Bellmer

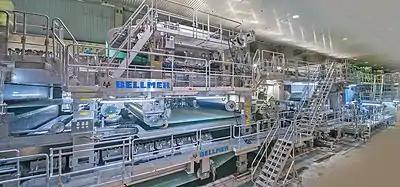

Separation Technology treats thickening and dewatering of all sorts of suspensions for different industries, such as the municipal sector or the food industry. The aim is to provide the optimal separation of liquids and solids.